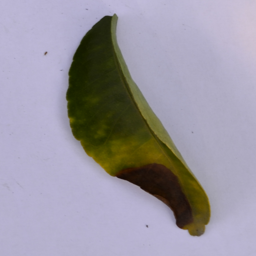
Plant part: leaf
Disease: black_spot